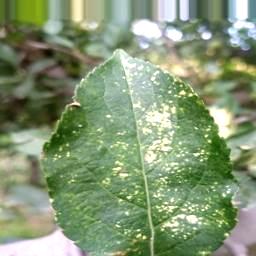
Label: Apple_Mosaic